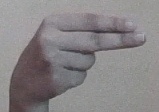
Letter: ain